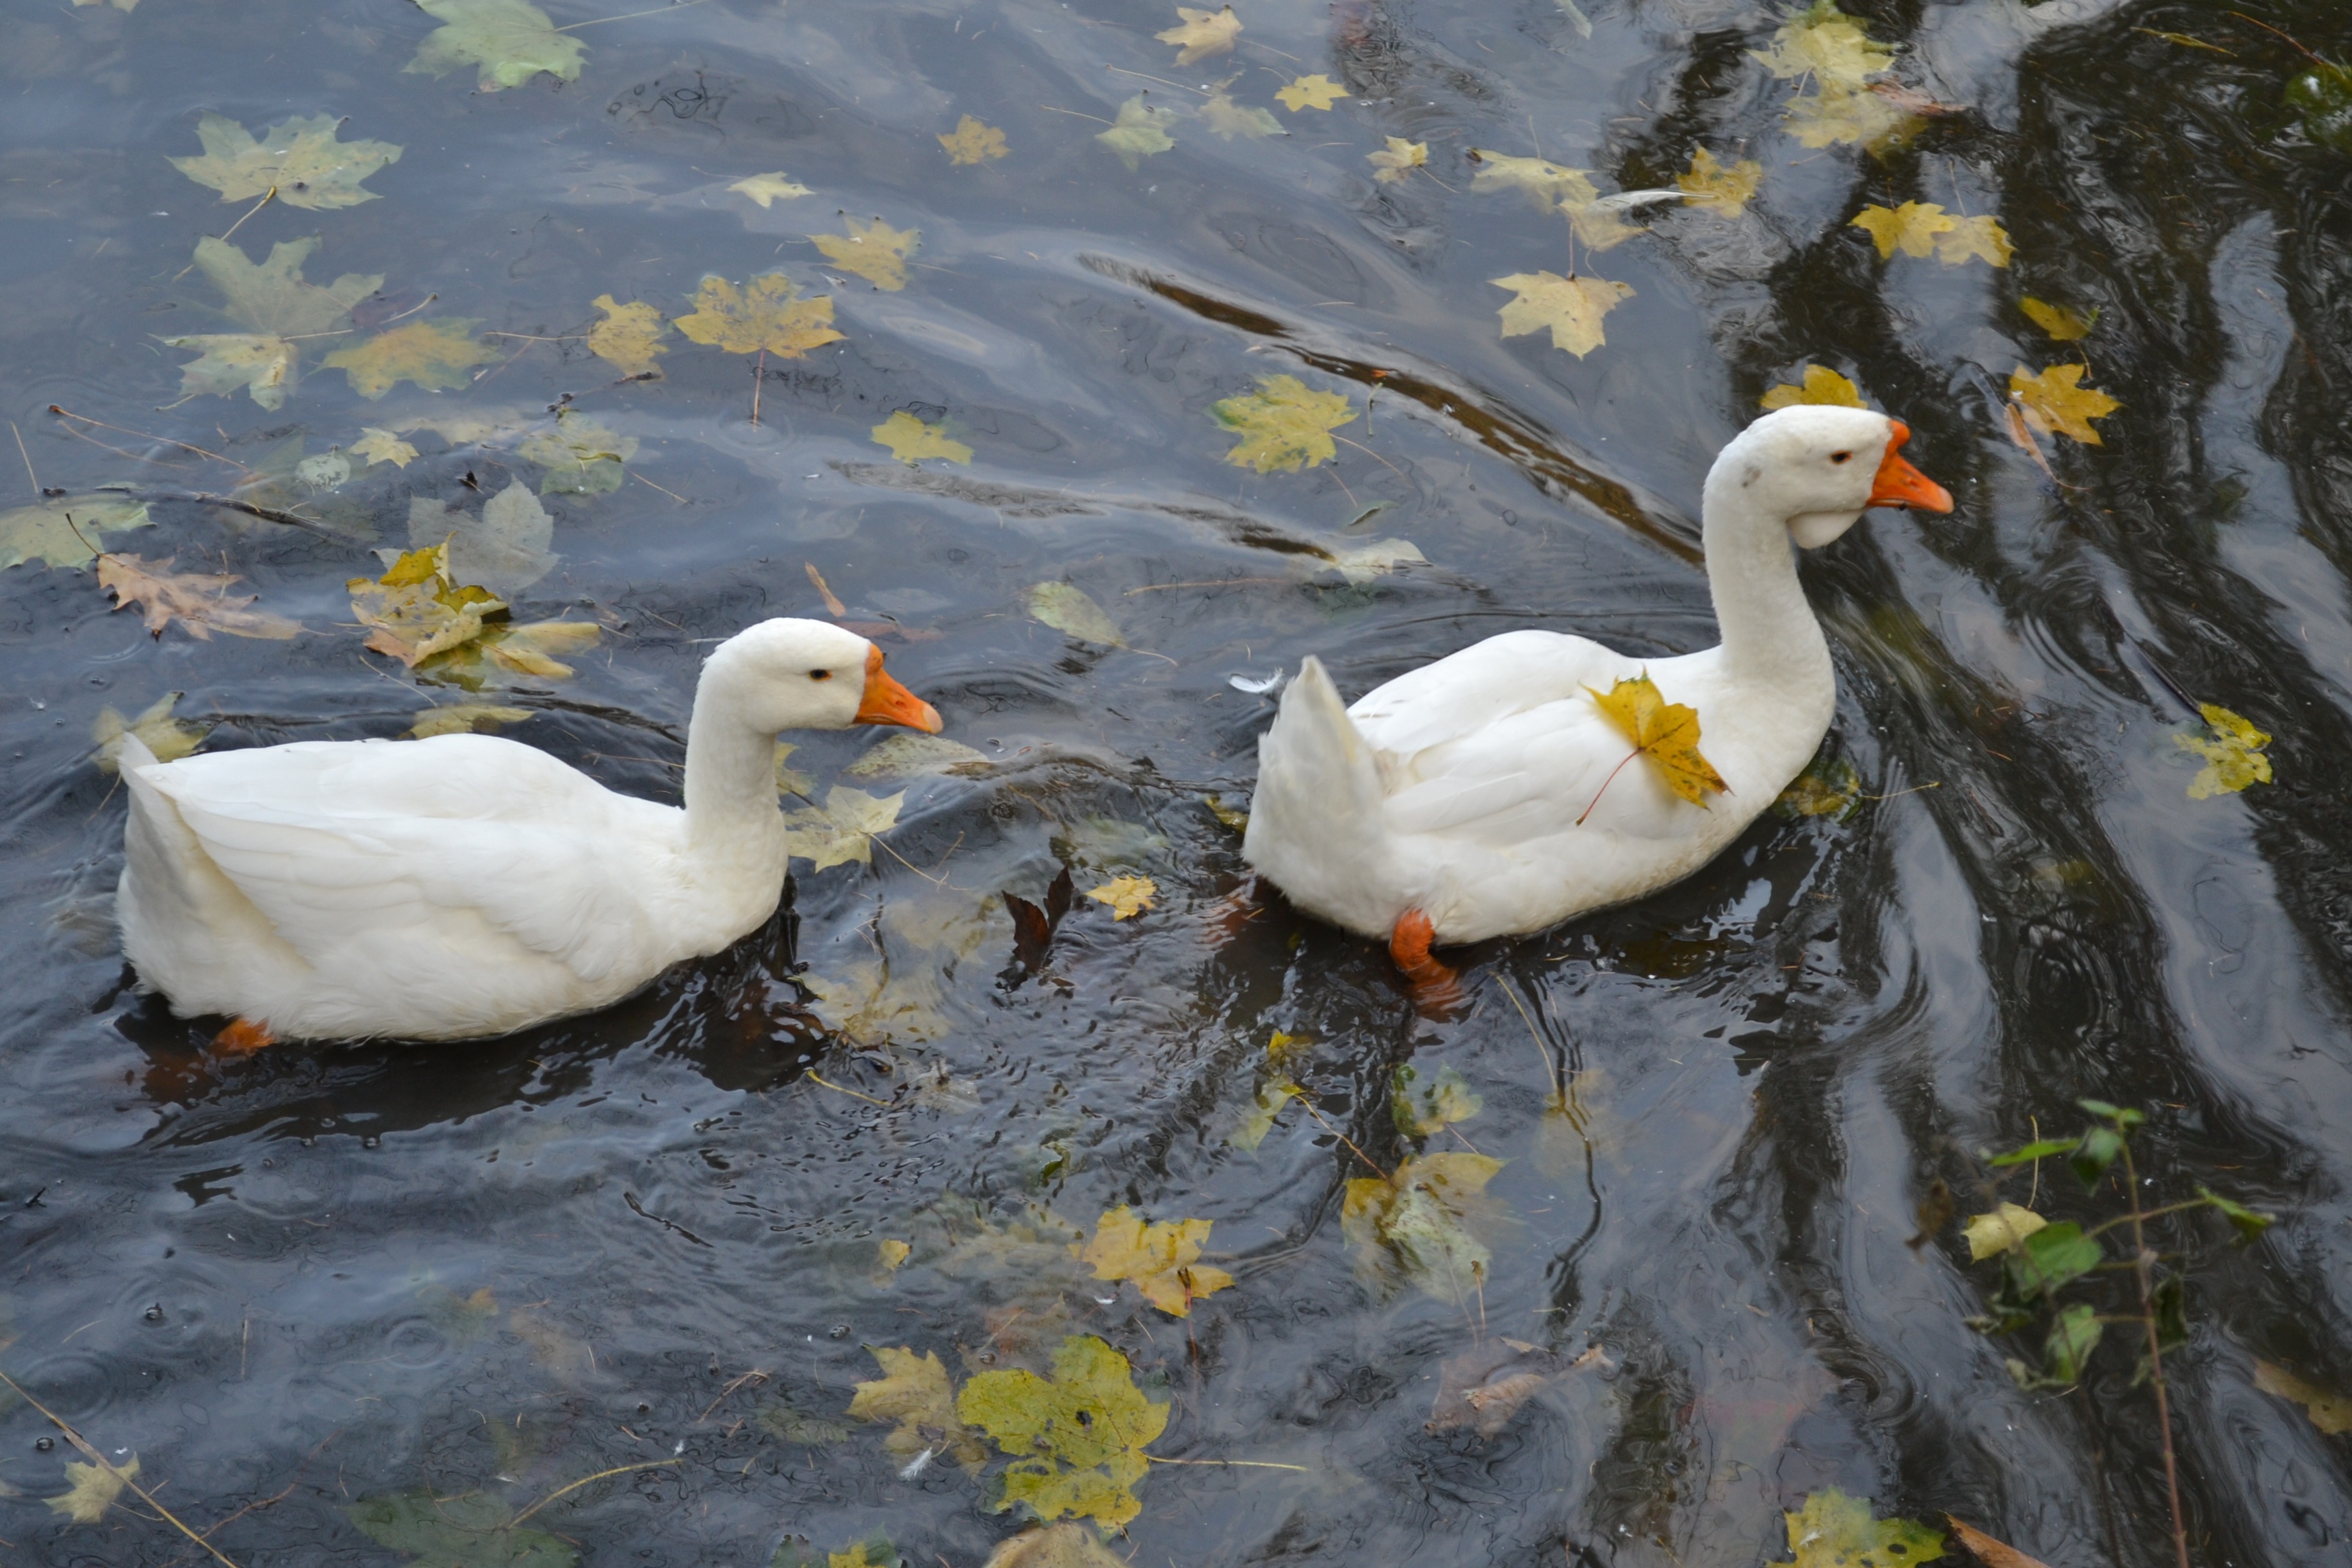
bird, pond, wildlife, beak, autumn, fauna, leaves, birds, duck, geese, vertebrate, waterfowl, water bird, ducks geese and swans